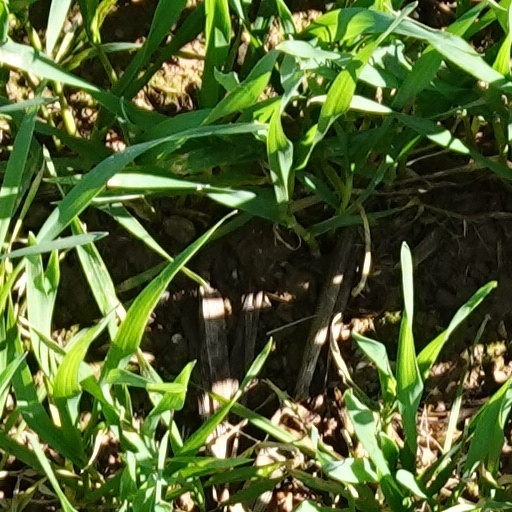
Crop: wheat